Clair F. Gill

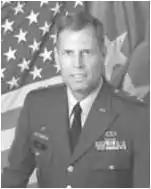

Clair F. Gill (born July 7, 1943) is a retired United States Army major general who served as Commandant of the U.S. Army Engineer School.